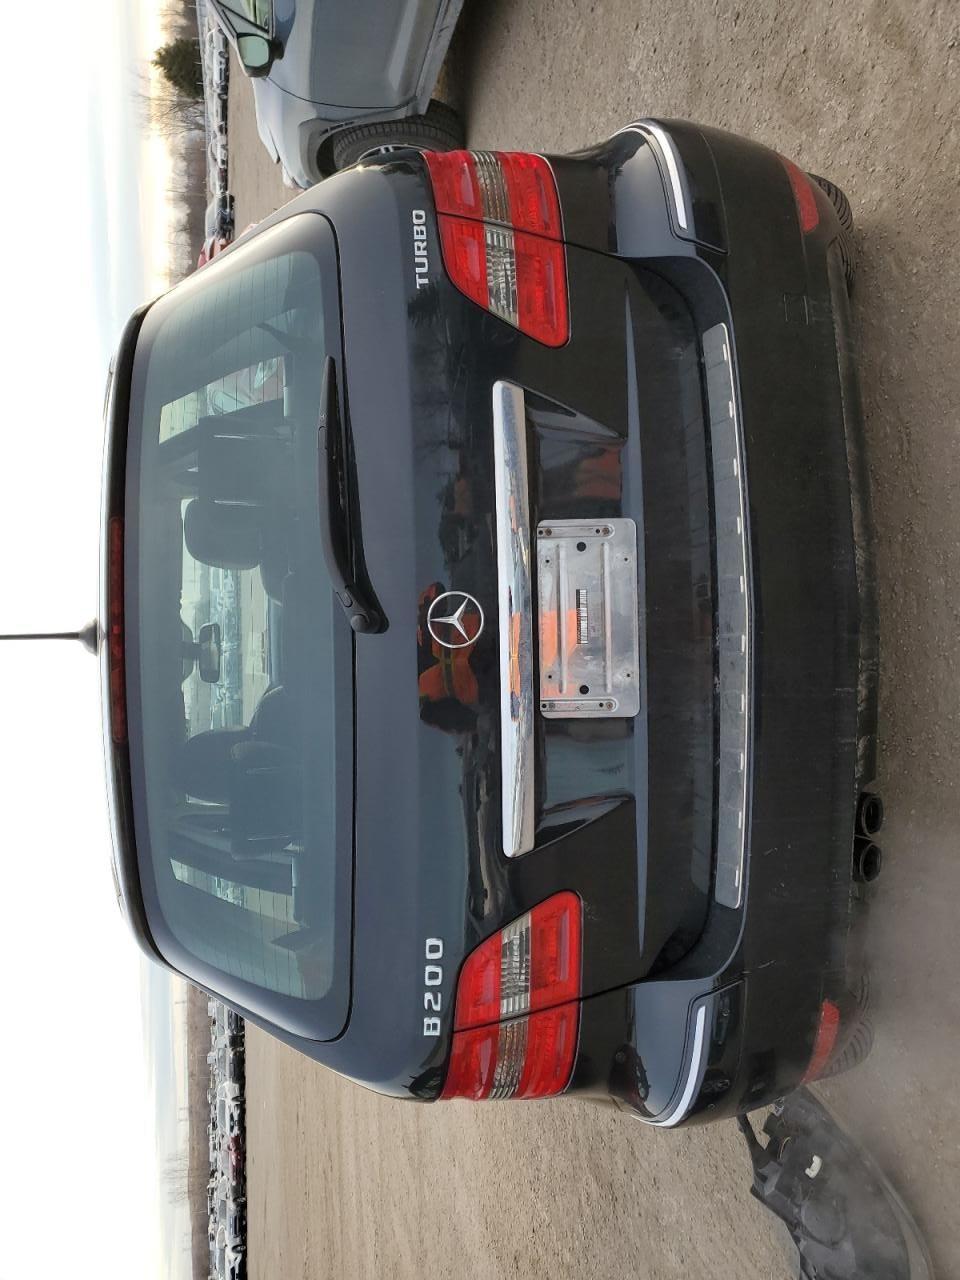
Aucun dommage détecté.
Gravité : aucun